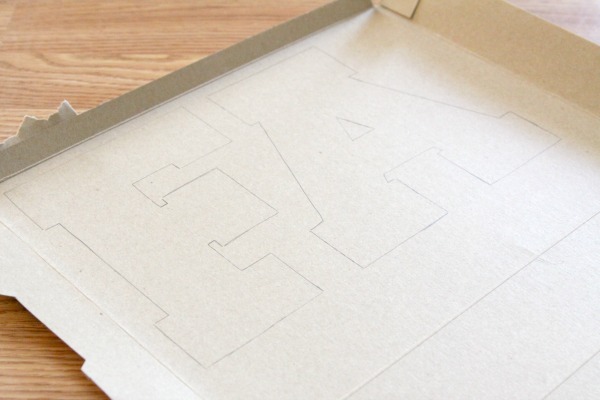
Label: cardboard